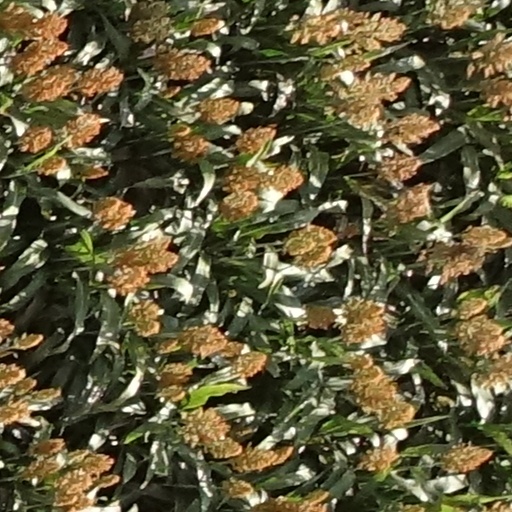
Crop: sorghum